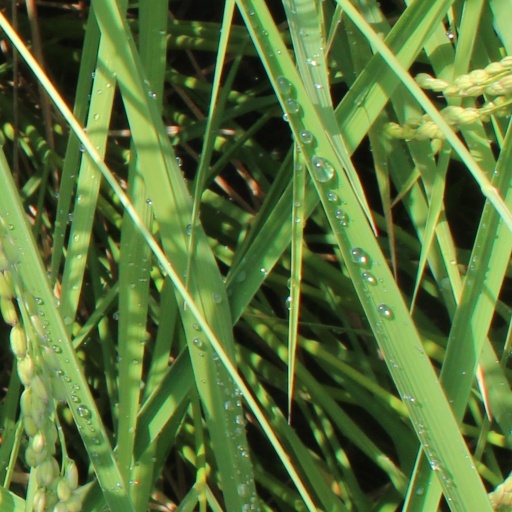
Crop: rice